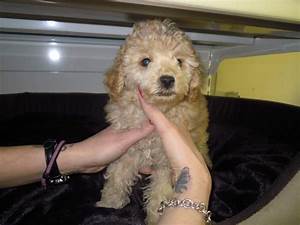
Label: cane